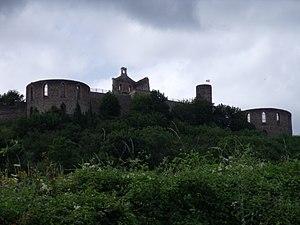
Vue du château de MARCILLY-LE-CHÂTEL
Marcilly-le-Châtel est une commune française située dans le département de la Loire en région Auvergne-Rhône-Alpes, et faisant partie de Loire Forez Agglomération.